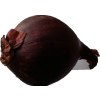
Label: red_onion